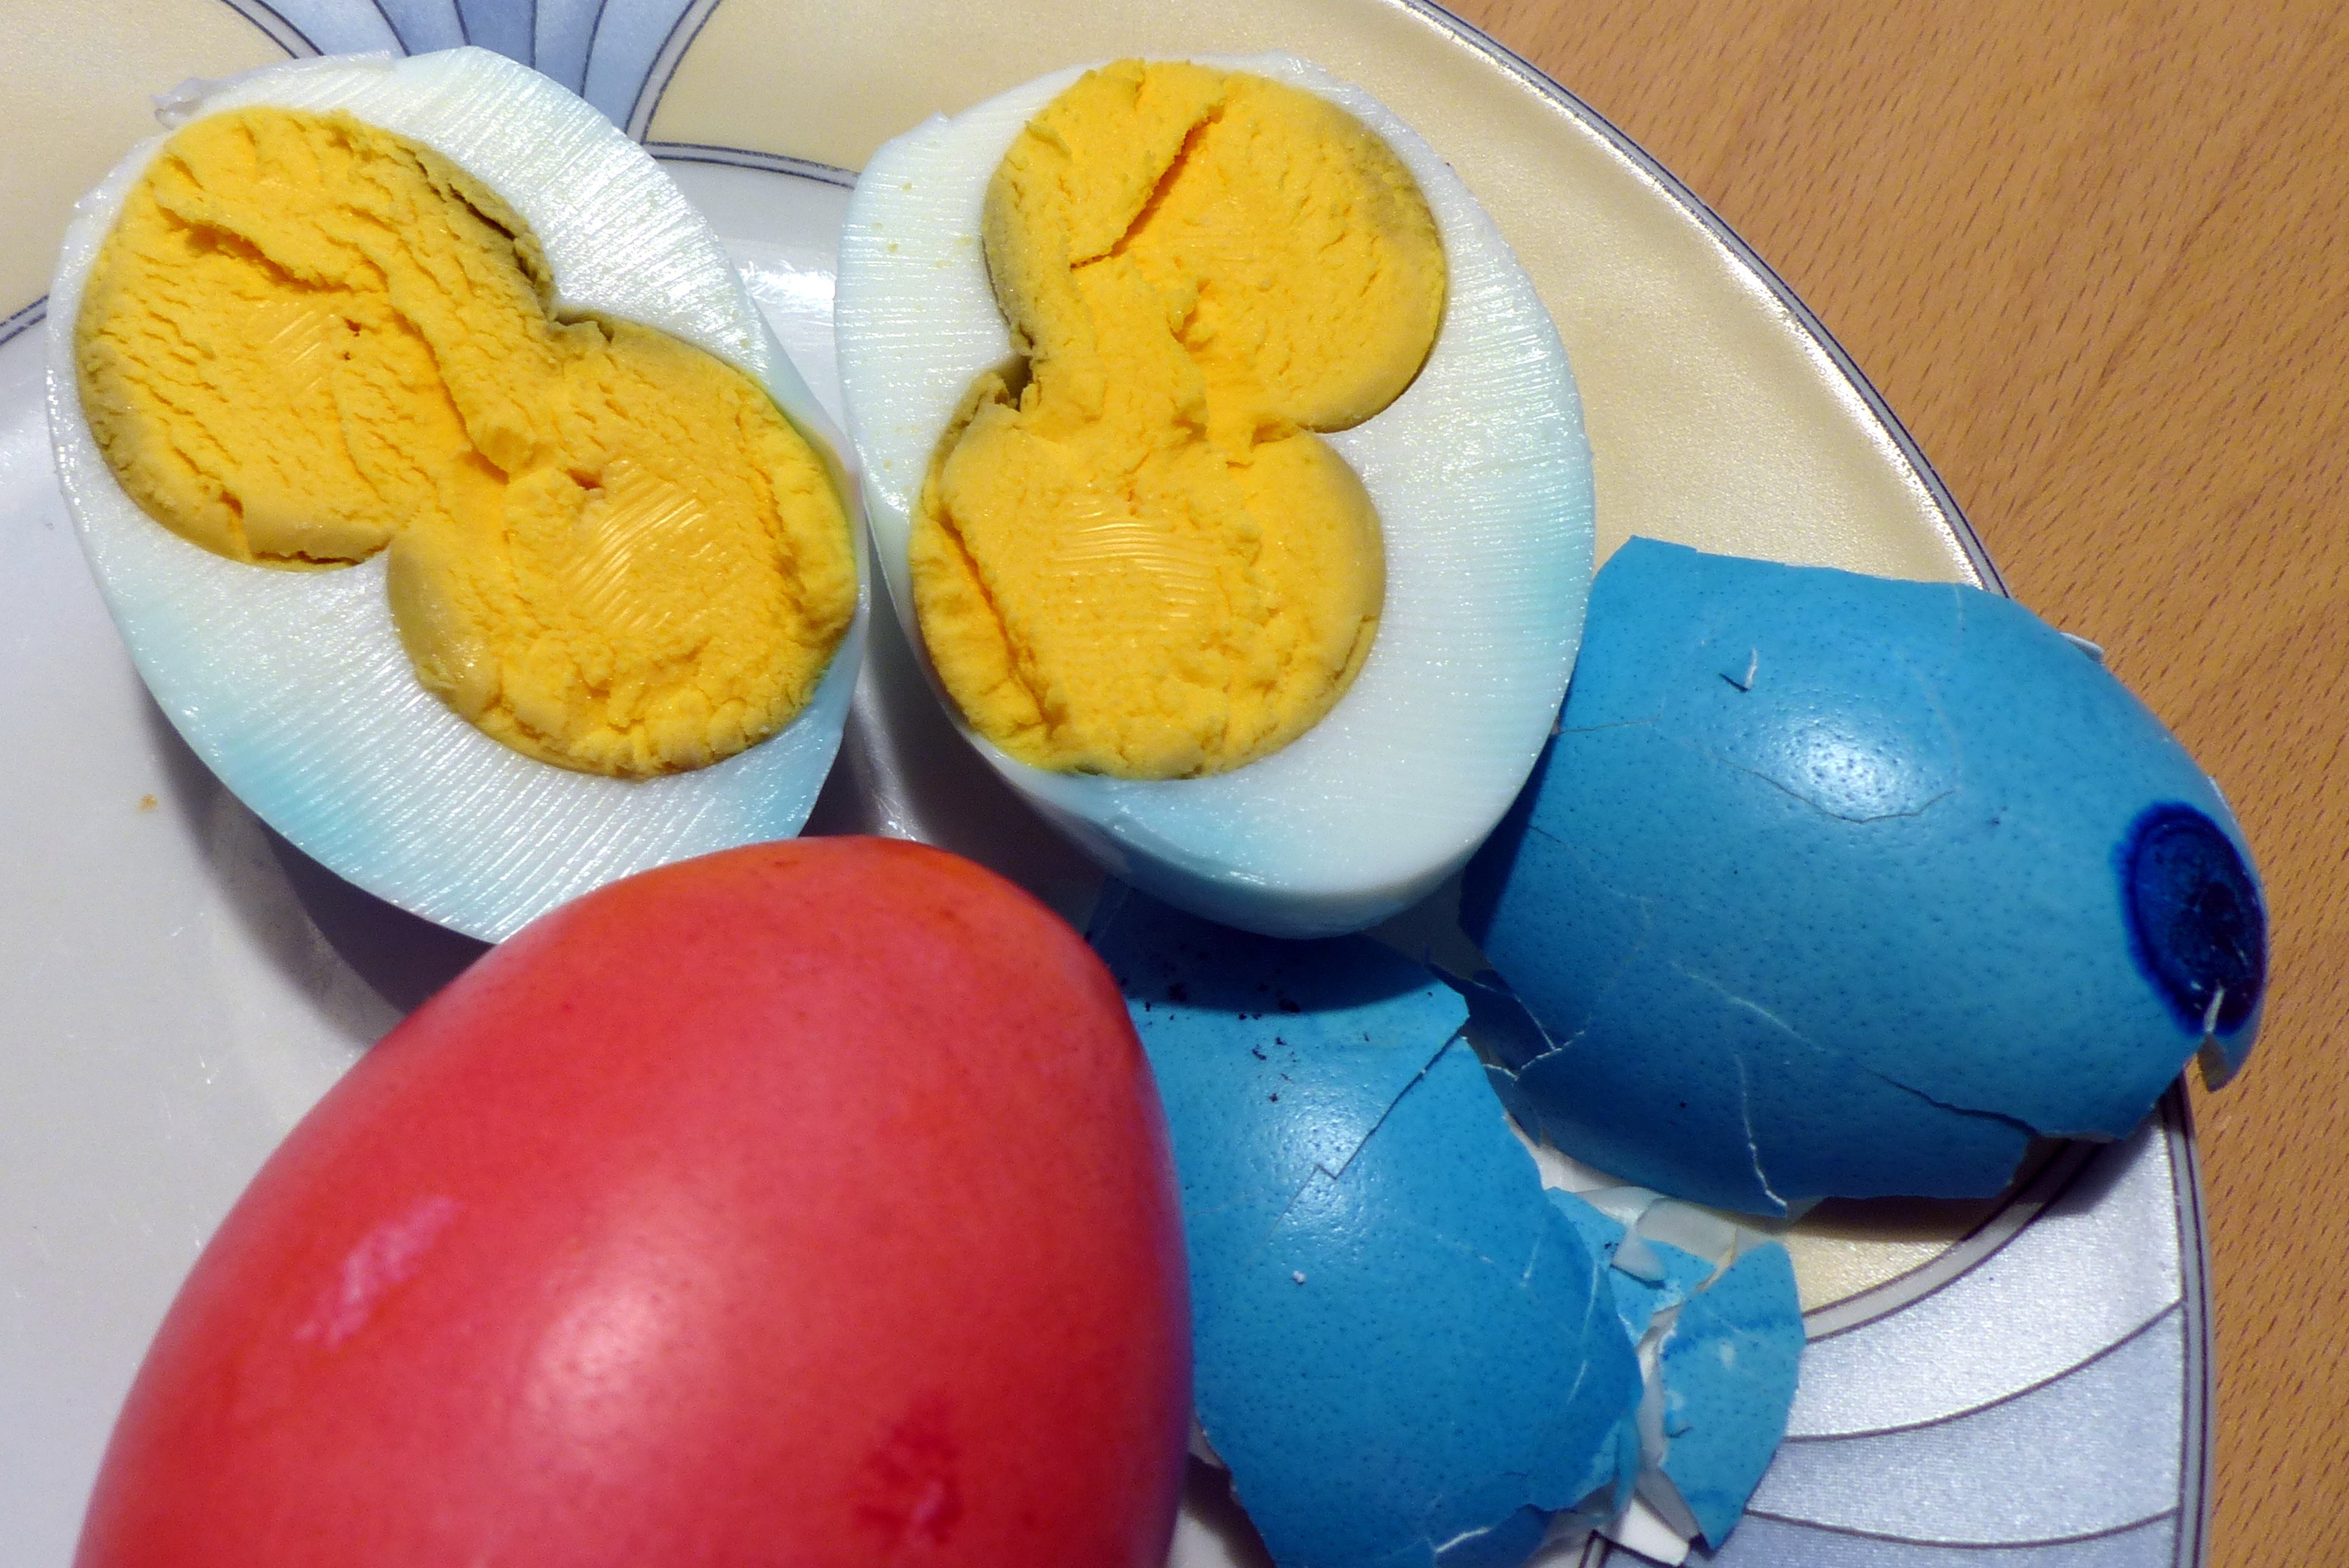
dish, meal, food, red, two, blue, colorful, dessert, cuisine, shell, egg, yolk, nutrition, double, tasty, colored, easter egg, chicken product, snack food